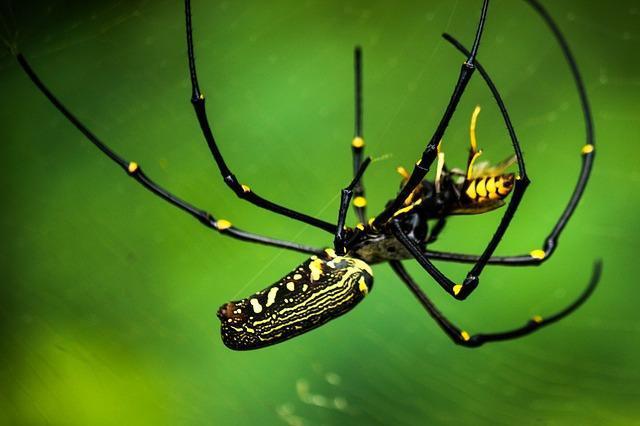
spider